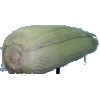
Label: Corn Husk 1